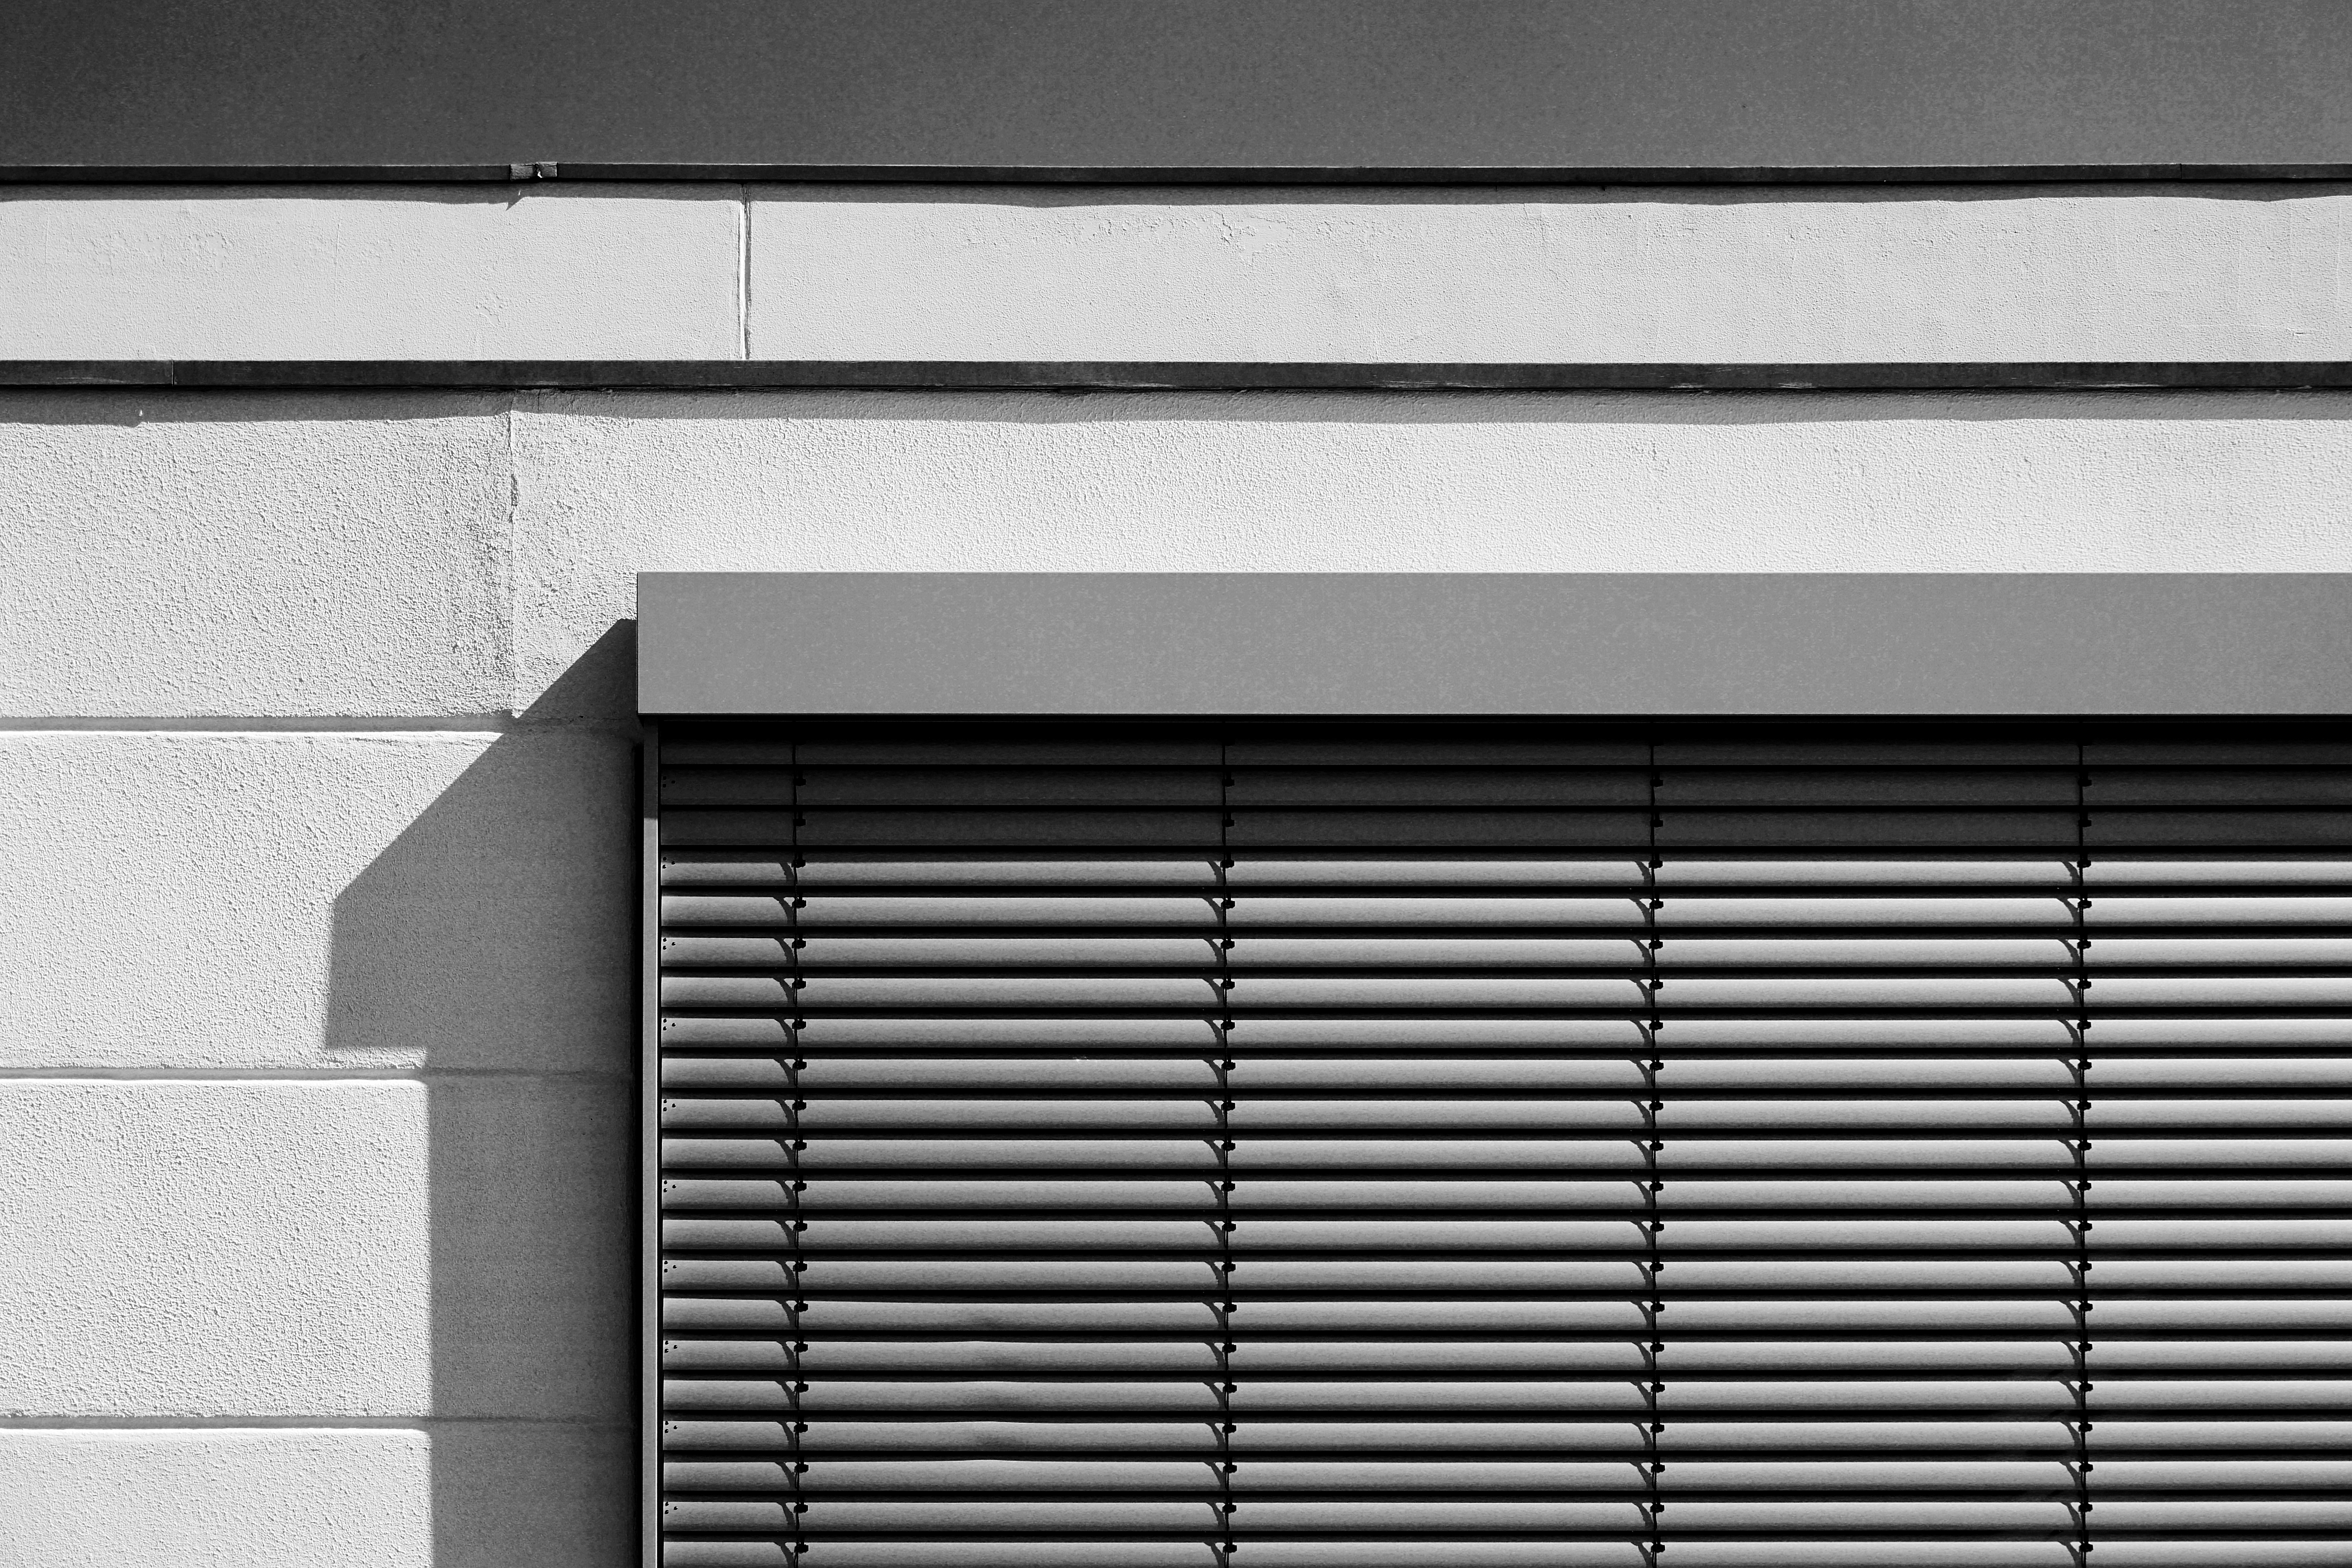
architecture, white, window, wall, line, metal, facade, black, lighting, material, shutter, interior design, design, window blind, siding, daylighting, window covering, window treatment